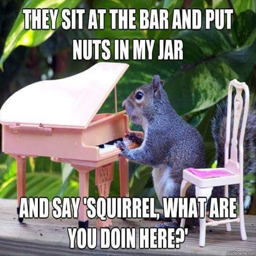
they sit at the bar and put nuts in my jar , and say , animal , what are you doing here ?